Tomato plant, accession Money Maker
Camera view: tilt-top (135 deg); turntable rotation: 60 degrees
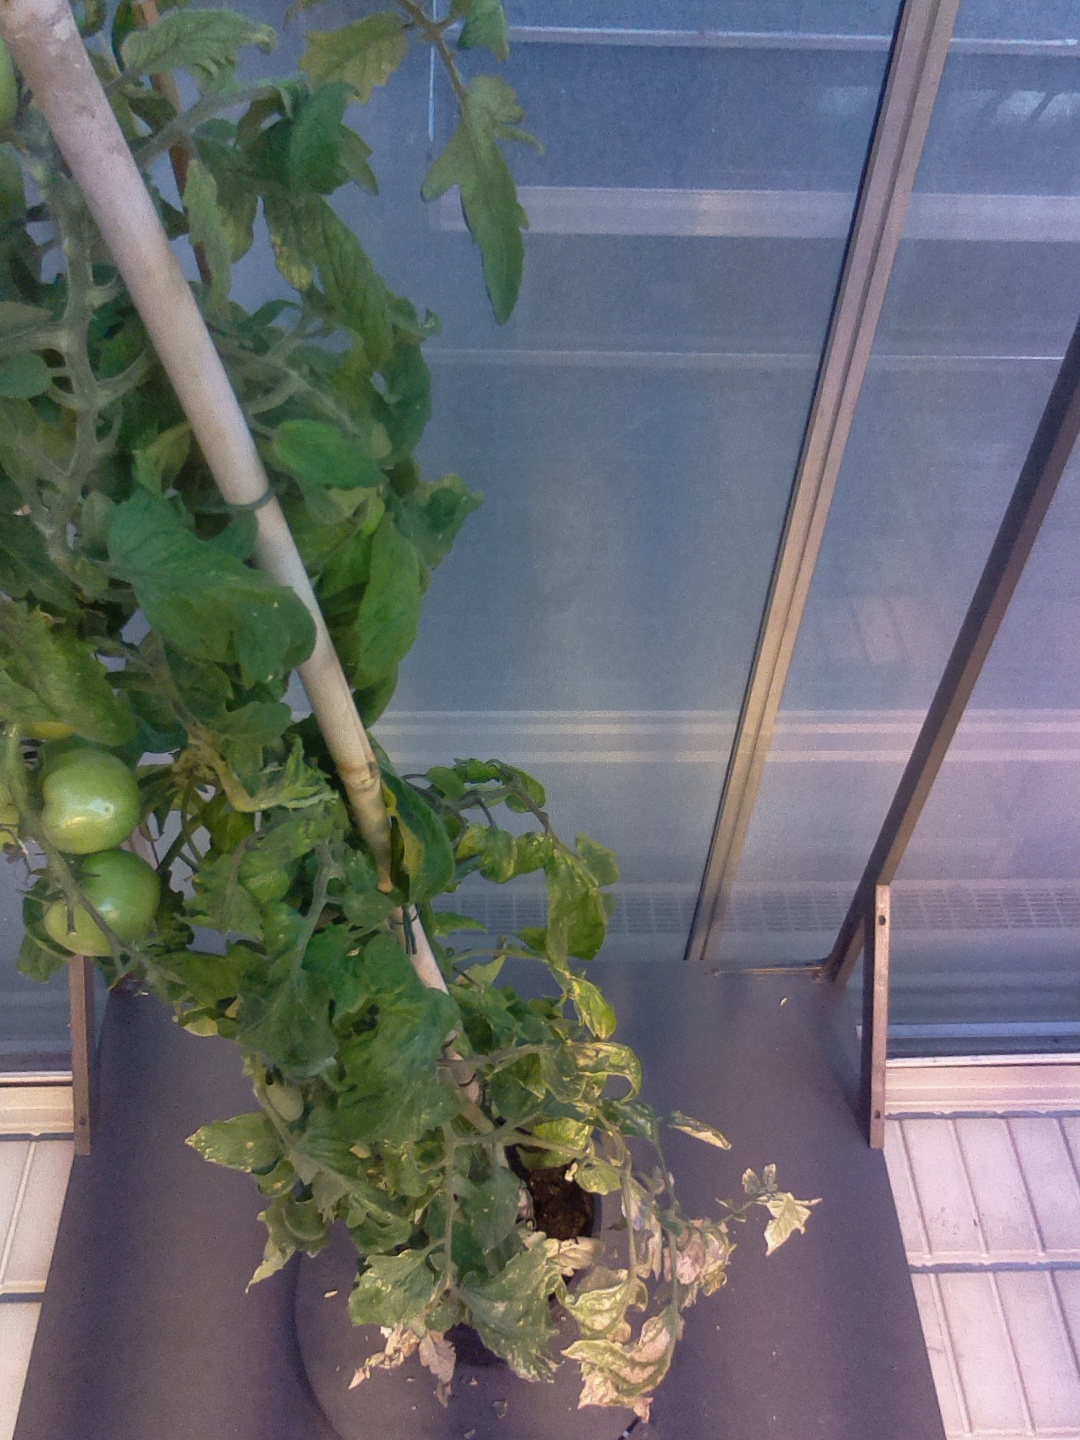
BBCH growth stage 79: 90% -100% of final fruit size